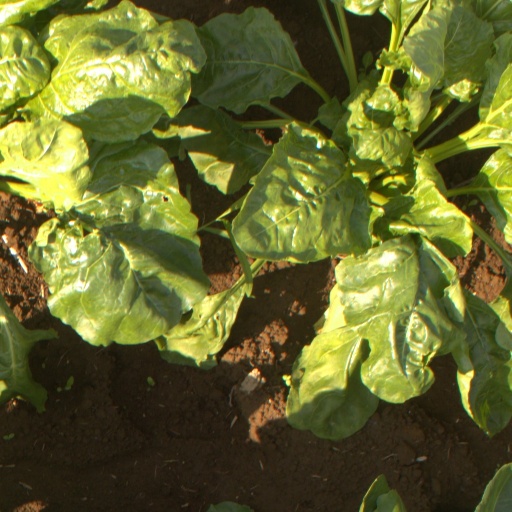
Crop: sugar beet